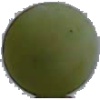
Label: Grape White 4